Octavian Țîcu

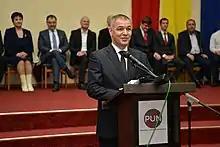
Țîcu speaking as President of the National Unity Party (PUN) in 2019

On September 17, 2019, he left Bloc ACUM invoking the continuation of alliance with pro-Russian Socialist Party, considered "a political mistake", and run as independent candidate for Mayor of Chișinău, coming in 4th place with 5% of votes. On December 7, 2019 he was elected President of the National Unity Party (PUN), which is an unionist, pro-Romanian oriented political party. In November 2020 he participated as candidate of PUN to the Presidential elections and achieved the 6th place with some 2% of votes (27 thousands voters). Next year, as result of lost Parliamentary elections on July 11, 2021, O.Țîcu has retired from PUN leadership and from political activity, and returned to academic issues.